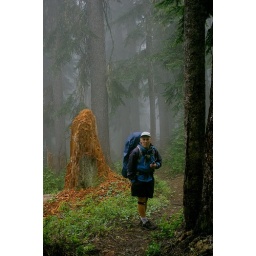
Craig and orange stump in foggy forest